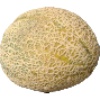
Label: Cantaloupe 2